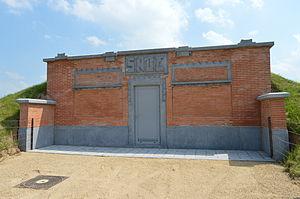
Station de pompage d'eau construite par la Société nationale des eaux (dorénavant fr:Société wallonne des eaux) à Vezin, fr:Andenne, Belgique
La Société wallonne des Eaux est la principale société publique de production et de distribution d'eau potable en Région wallonne.